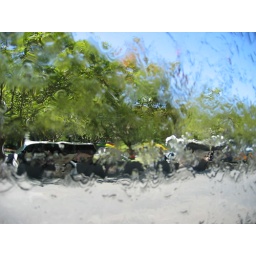
Looking out of the National Gallery of Victoria (NGV) in Melbourne, through the wall of water into the sunshine.